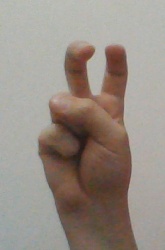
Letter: toot